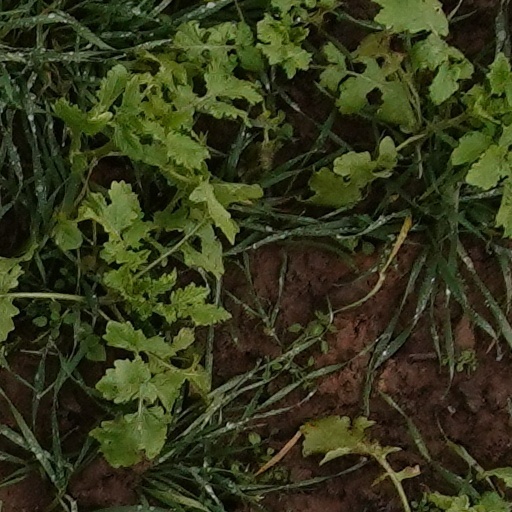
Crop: wheat